Volkswagen Volksbus

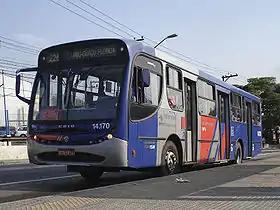
Volksbus 17.240 with a CAIO body on a Brazilian street.

The Volkswagen Volksbus is a range of step-floor city bus chassis assembled in Germany and produced by the Brazilian manufacturer Volkswagen Truck & Bus from 1993 to the present day.